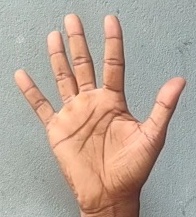
ASL sign: 5